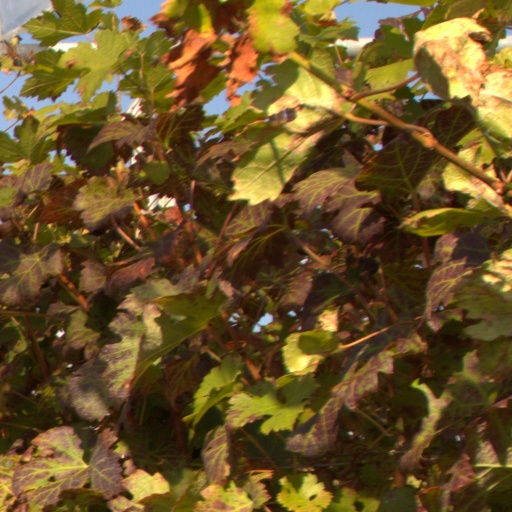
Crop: grape